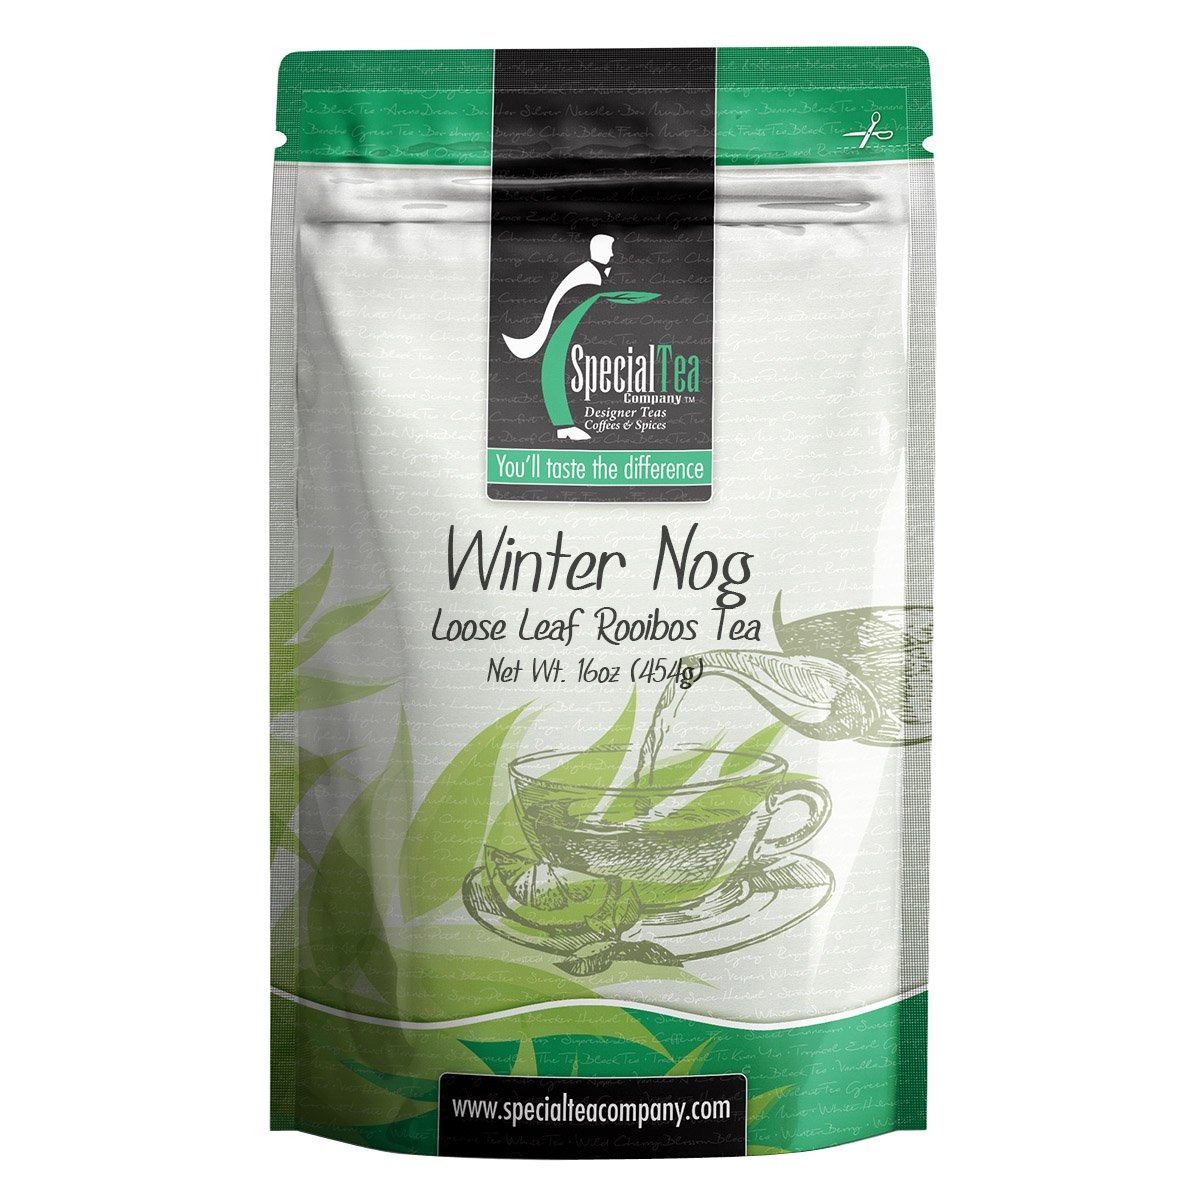
Item Name: Special Tea Winter Nog Loose Leaf Rooibos Tea, 16 Ounce
Bullet Point 1: ROOIBOS TEA: Rooibos is a caffeine free alternative tea which offers similar health benefits to tea without the caffeine. Rooibos teas come from the Cedarburg area of the Western Cape of South Africa.
Bullet Point 2: EARTHY FLAVOR: Green Rooibos has an earthly fresh character similar to pan fired green teas. Red rooibos has a robust mineral earthy body similar to black tea. Honeybush has as smooth sweet honey like character similar to a dark oolong.
Bullet Point 3: CAFFEINE LEVEL: Rooibos tea does not contain caffeine and has low tannin levels compared to black tea or green tea. Rooibos contains is packed full of polyphenols similar to tea.
Bullet Point 4: REAL LOOSE LEAF TEA: Loose leaf tea is a healthier purer way to drink tea. Our 1 oz. sample brews about 10 cups of tea.
Bullet Point 5: REAL LOOSE LEAF TEA IN BAGS: Loose leaf tea is a healthier purer way to drink tea, we gently breakup our loose leaf teas for use in eco-friendly tea bags to help retain full flavor.
Bullet Point 6: PREMIUM LOOSE LEAF TEA: Premium tea leaves have all their essential oils intact, so the flavor, quality and health benefits are maintained. Individually hand packed in the USA in a resealable pouch to retain freshness.
Product Description: <p>Like the much-loved holiday treat, with snowflake sprinkles.</p> <p>Brewing Instructions: Bring cold water to just under a boil (180° - 190°). Pour hot water over tea bag or 1 heaping teaspoon of tea leaves and steep 4-6 minutes.</p> <p>Ingredients: Rooibos, Honeybush, Green Rooibos, Cinnamon, Snowflake Sprinkles (Sugar, Rice Flour, Partially Hydrogenated Vegetable Oil (Cotton-Seed and/or Soybean), Corn Starch, Gum Arabic, Cellulose Gum, Titanium Dioxide (Color), Confectioner's Glaze, Carrageenan, Soy Lecithin, Artificial Flavor), Natural and Artificial Flavor.</p>
Value: 16.0
Unit: Ounce

Price: 8.78